La Movida Madrileña

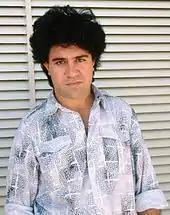
Film director Pedro Almodóvar "(pictured in 1988)" emerged during the Movida Madrileña.

Almodóvar comically reflected the messiness of the freedom of those years, particularly in his films "Pepi, Luci, Bom y otras chicas del montón"; "Laberinto de pasiones"; and "What Have I Done to Deserve this?" (1984). TV programs like "La Bola de Cristal" and contributed to spread the aesthetics of the movement to a wider audience.